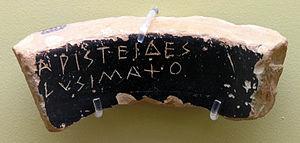
Ostrakon portant le nom d'Aristide, 483-482 a. C. Musée de l'Agora antique d'Athènes. Italiano: Ostrakon (coccio con scritto il nome del candidato all'esilio) del 483-482 a.C., risalente alla votazione relativa all'ostracismo del generale Aristide. Esposto nel Museo dell'antica agorà ad Atene.
Cette page concerne l'année 483 av. J.-C. du calendrier julien proleptique.
L’ostracisme était un vote par lequel l’Ecclésia prononçait le bannissement de l'un de ses citoyens, dont le nom était inscrit sur un tesson de céramique désigné par le terme ostrakon, signifiant coquille d'huître. Durant la période de bannissement, l’Ecclésia conservait ces tessons, ostraca, où figuraient les noms des exilés. Athènes et quelques autres cités, au Vᵉ siècle av. J.-C., ont instauré une institution qui permettait de bannir pendant dix ans un citoyen, sans que celui-ci perdît ses biens. C'était une mesure d'éloignement politique, un simple vote de défiance à l'égard d'un citoyen influent soupçonné d'aspirer au pouvoir personnel : ce n'était pas une peine judiciaire, cette sanction n'étant pas une condamnation pénale : elle ne s'accompagnait pas de peine pécuniaire, et les droits civiques étaient conservés. Cette importante institution apparaît donc marquée d'un esprit d'humanité tant dans la procédure suivie que dans la peine prononcée.
Aristide le Juste, né v. 550 dans le dème d'Alopèce, mort en 467 av. J.-C., est un homme d’État athénien.